Cobot

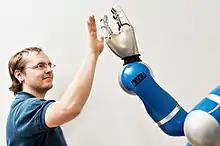
Thanks to sensors and other design features such as lightweight materials and rounded edges, collaborative robots (cobots) are able to interact directly and safely with humans.

The International Federation of Robotics (IFR), a global industry association of robot manufacturers and national robot associations, recognizes two main groups of robots: industrial robots used in automation and service robots for domestic and professional use. Service robots could be considered to be cobots as they are intended to work alongside humans. Industrial robots have traditionally worked separately from humans behind fences or other protective barriers, but cobots remove that separation.